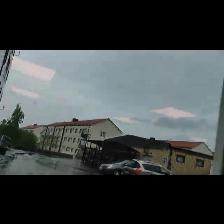
Label: NonHuman